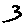
Label: 3